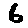
Label: 6